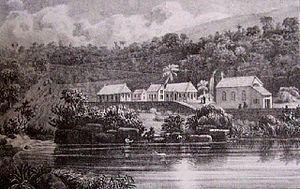
Lithographie d'Antoine Roussin répresentant l'Ilet Bethléem sur l'île de la Réunion
L'Îlet Bethléem se situe sur l'île de La Réunion. C'est un site de randonnée et de pique-nique au bord de la rivière. Comme son nom l'indique, c'est aussi un lieu de pèlerinage.